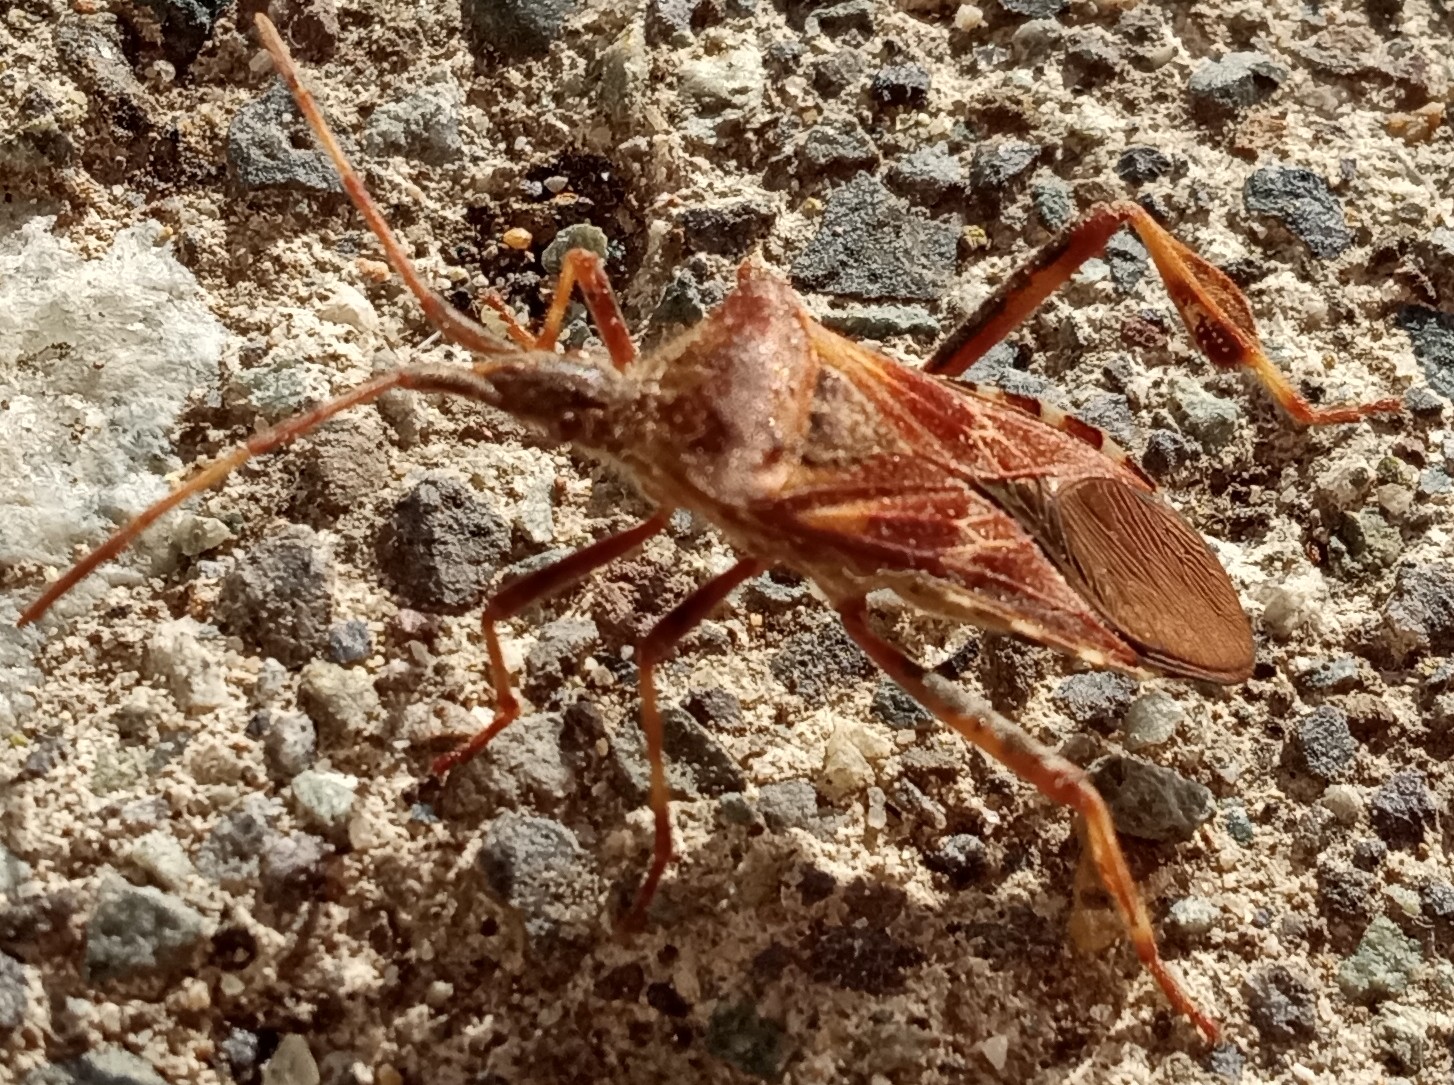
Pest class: occasional_pest